SS Great Britain

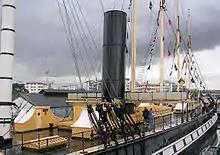
The main funnel

On 26 July 1845—seven years after the Great Western Steamship Company had decided to build a second ship, and five years overdue—"Great Britain" embarked on her maiden voyage, from Liverpool to New York under Captain James Hosken, with 45 passengers. The ship made the passage in 14 days and 21 hours, at an average speed of – almost slower than the prevailing record. She made the return trip in days, again an unexceptional time.